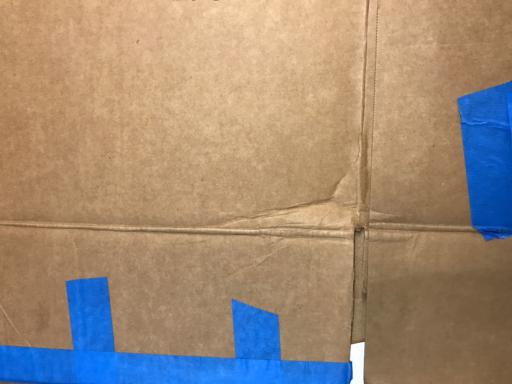
Label: cardboard